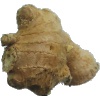
Label: ginger_root